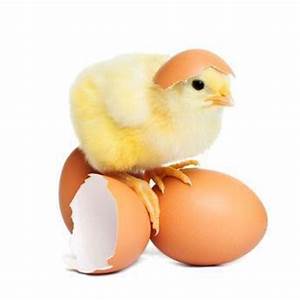
Label: chicken